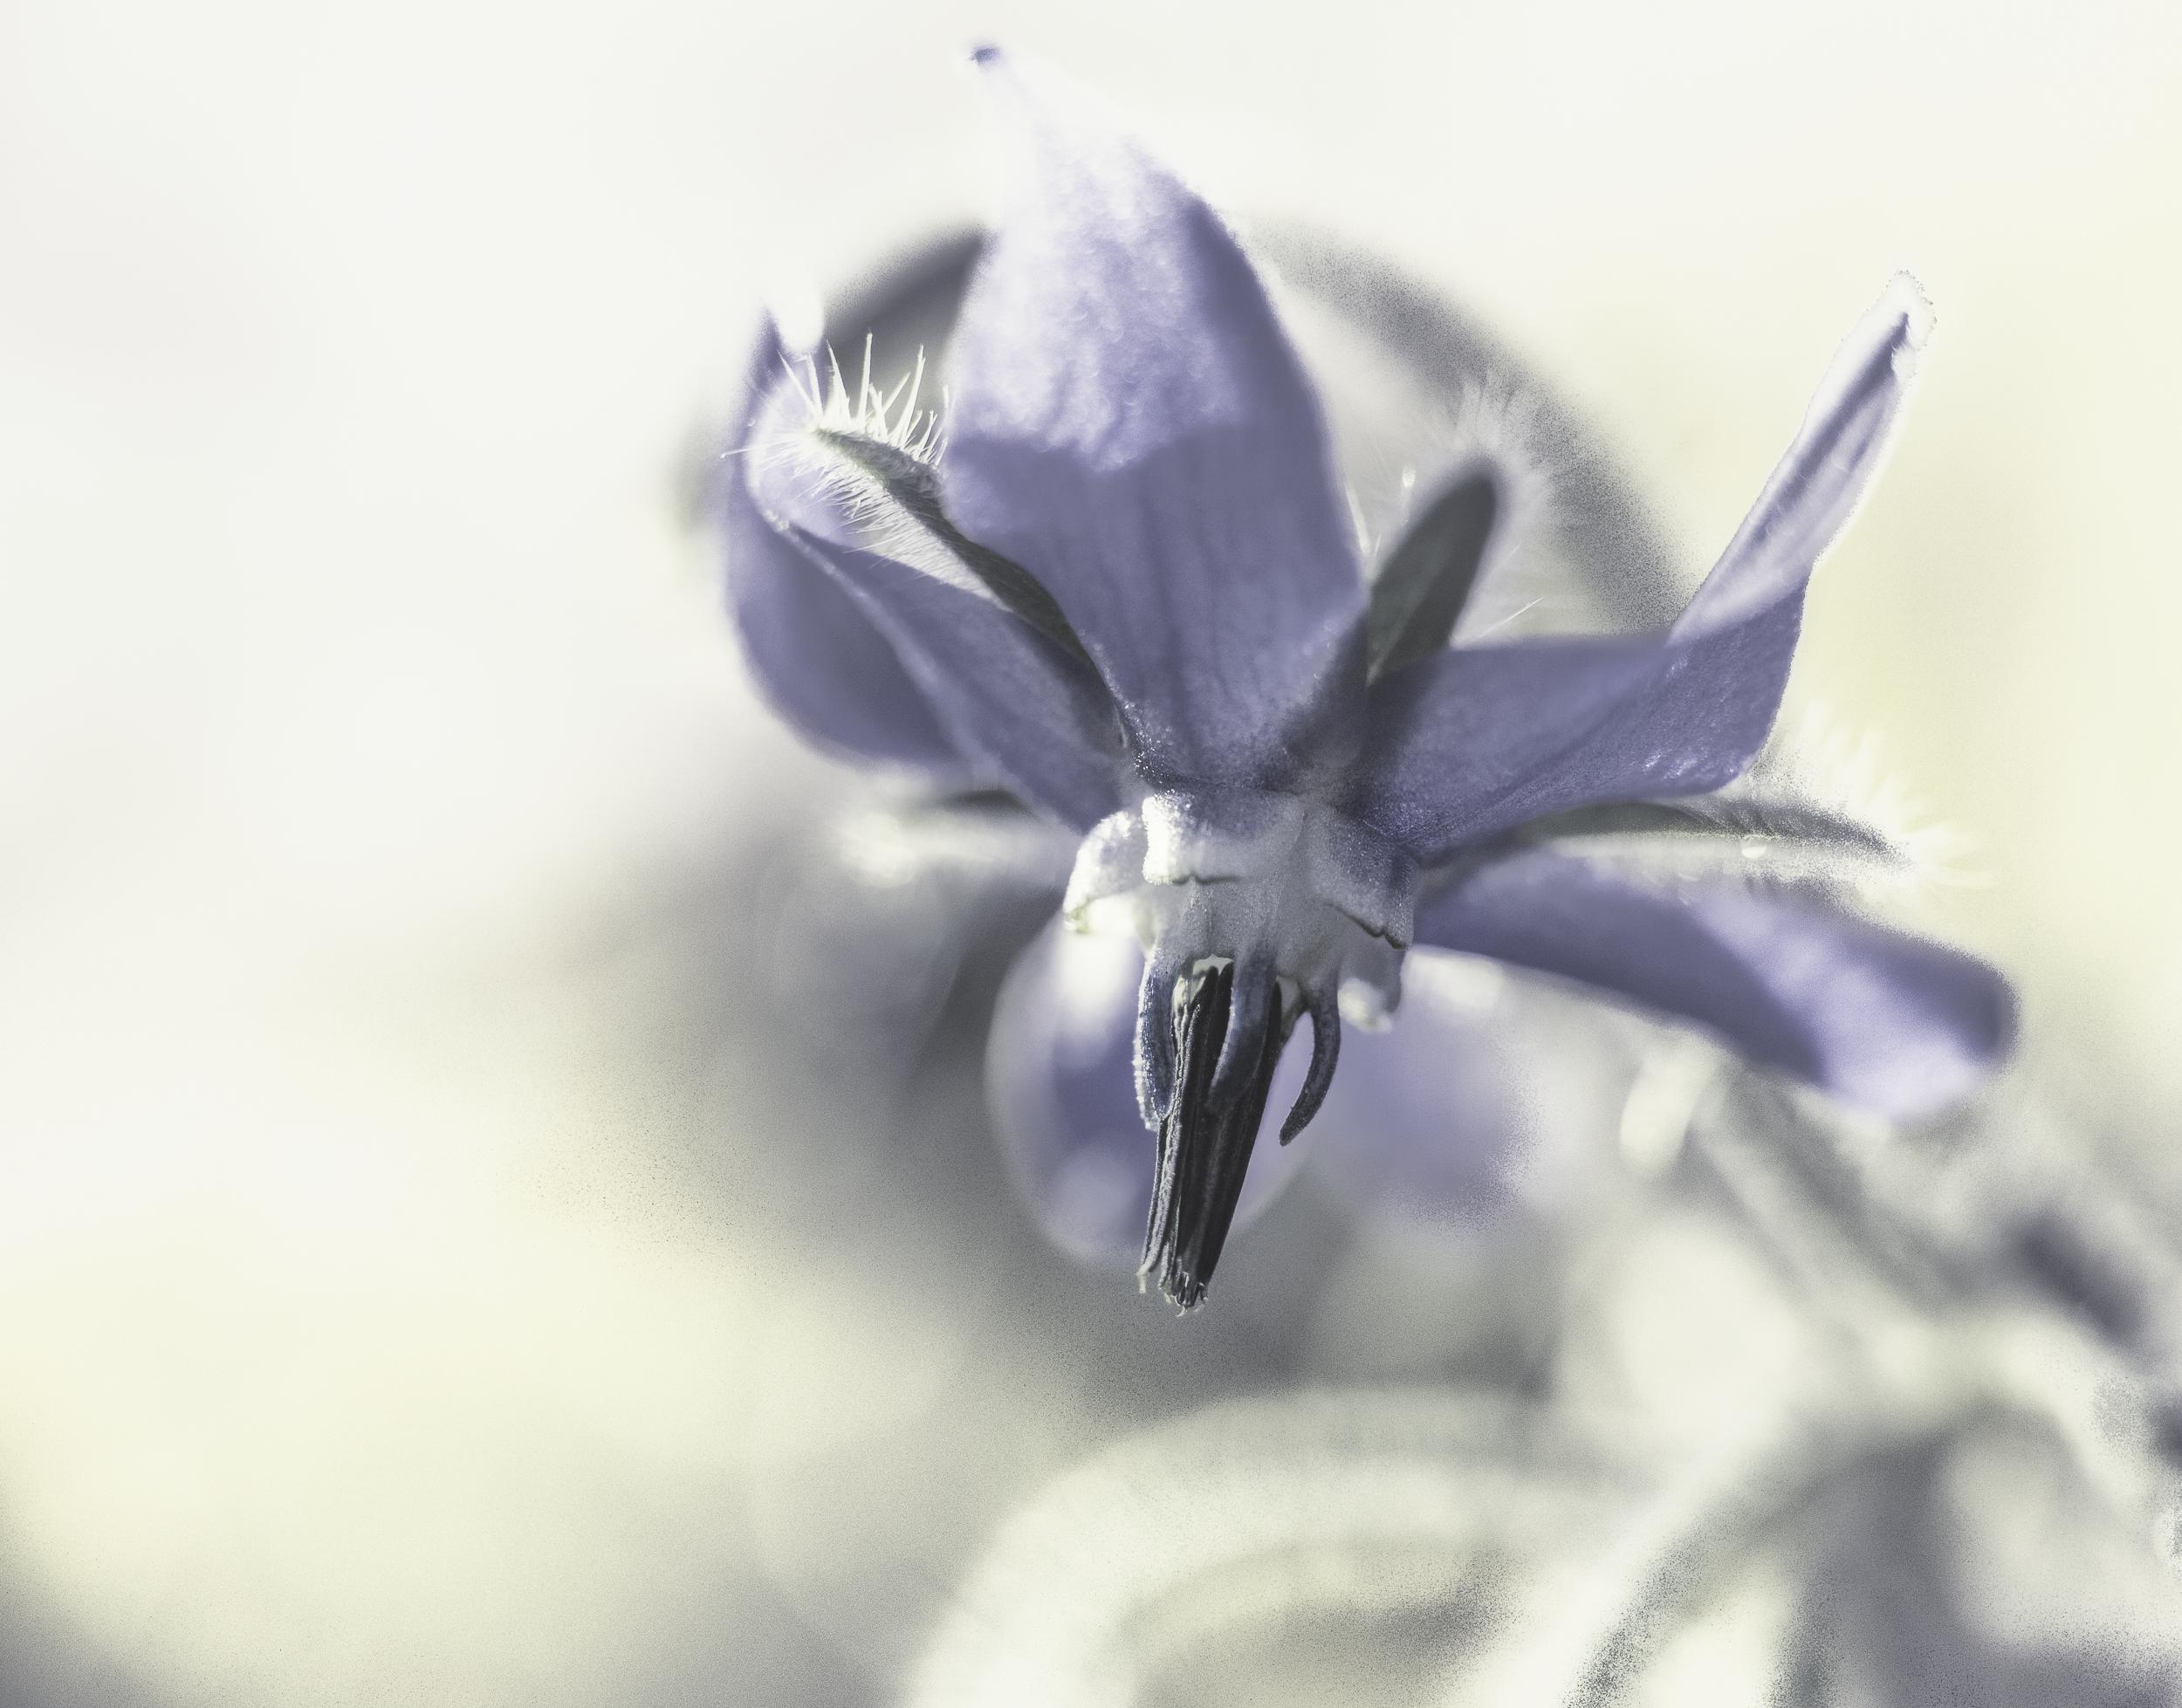
nature, blossom, light, plant, white, photography, leaf, flower, purple, petal, bloom, europe, color, macro, peace, serene, blue, nikon, closeup, flora, close up, happiness, eye, fleur, highkey, passion, soft, nikkor, d750, quiet, douceur, parfum, bientre, coeuruyann, curuyann, tamines, nikond750, plaisir, softness, scent, perfume, treasure, pleasure, bourache, desaturationpartielle, colorselective, macro photography